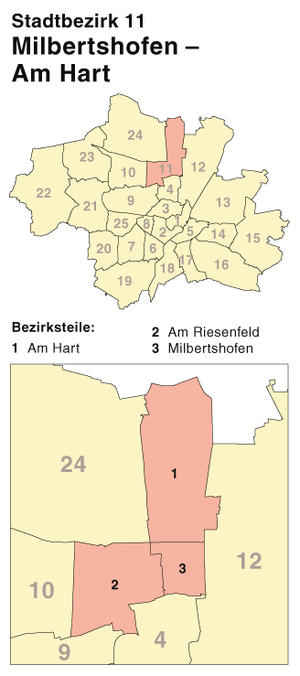
Milbertshofen-Am Hart est un des vingt-cinq secteurs de la ville allemande de Munich.